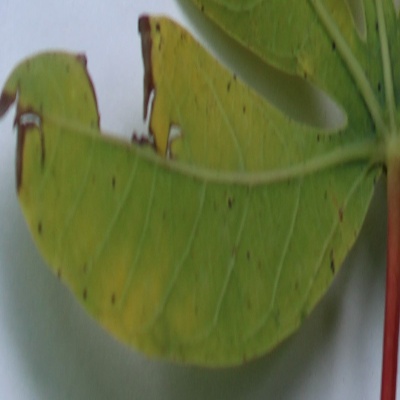
Crop: Cassava
Condition: brown spot